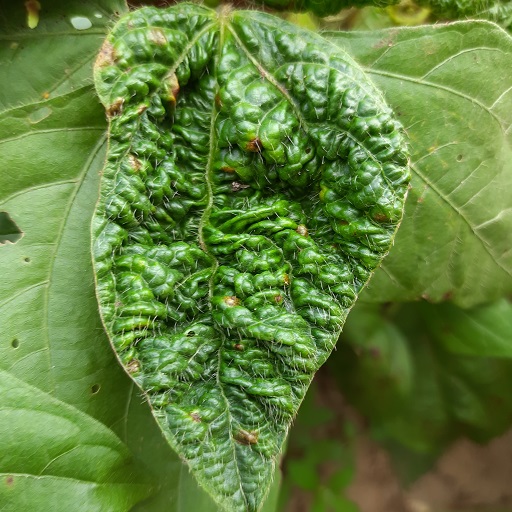
Label: Leaf Crinckle